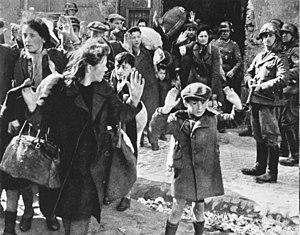
Insurrection du Ghetto de Varsovie. Photo extraite du rapport de mai 1943 de Jürgen Stroop à Heinrich Himmler. Légende originale en allemand